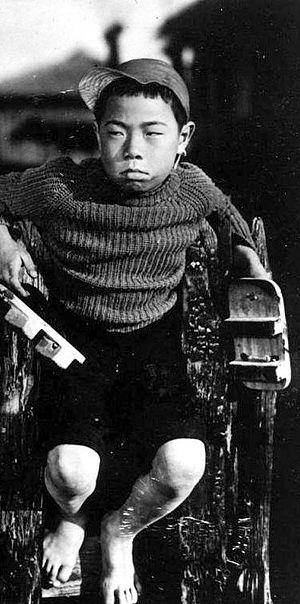
Tomio Aoki, né le 7 octobre 1923 et mort le 20 janvier 2004, est un acteur japonais.